Dodge Omni

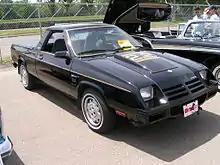
1983 Dodge Rampage

For 1982, Chrysler introduced a coupe utility pickup derived from the L-body chassis, named the Dodge Rampage. The first front-wheel drive American pickup truck, the Rampage extended the Dodge Omni chassis to a 104.2-inch wheelbase. To compete with the payload of the larger Chevrolet El Camino, Chrysler redesigned the rear frame and suspension of the L-body for the Rampage, with the vehicle receiving a leaf-sprung rear axle.